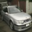
Label: automobile